Boris Grachev

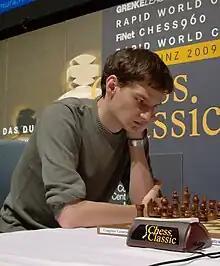

Boris Pavlovich Grachev (born 27 March 1986) is a Russian chess player. He was awarded the title Grandmaster by FIDE in 2007. Grachev competed in the FIDE World Cup in 2009, 2011, 2015, and 2017.